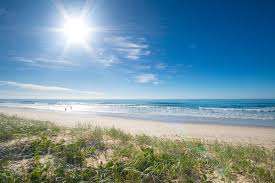
Weather: sun or clear